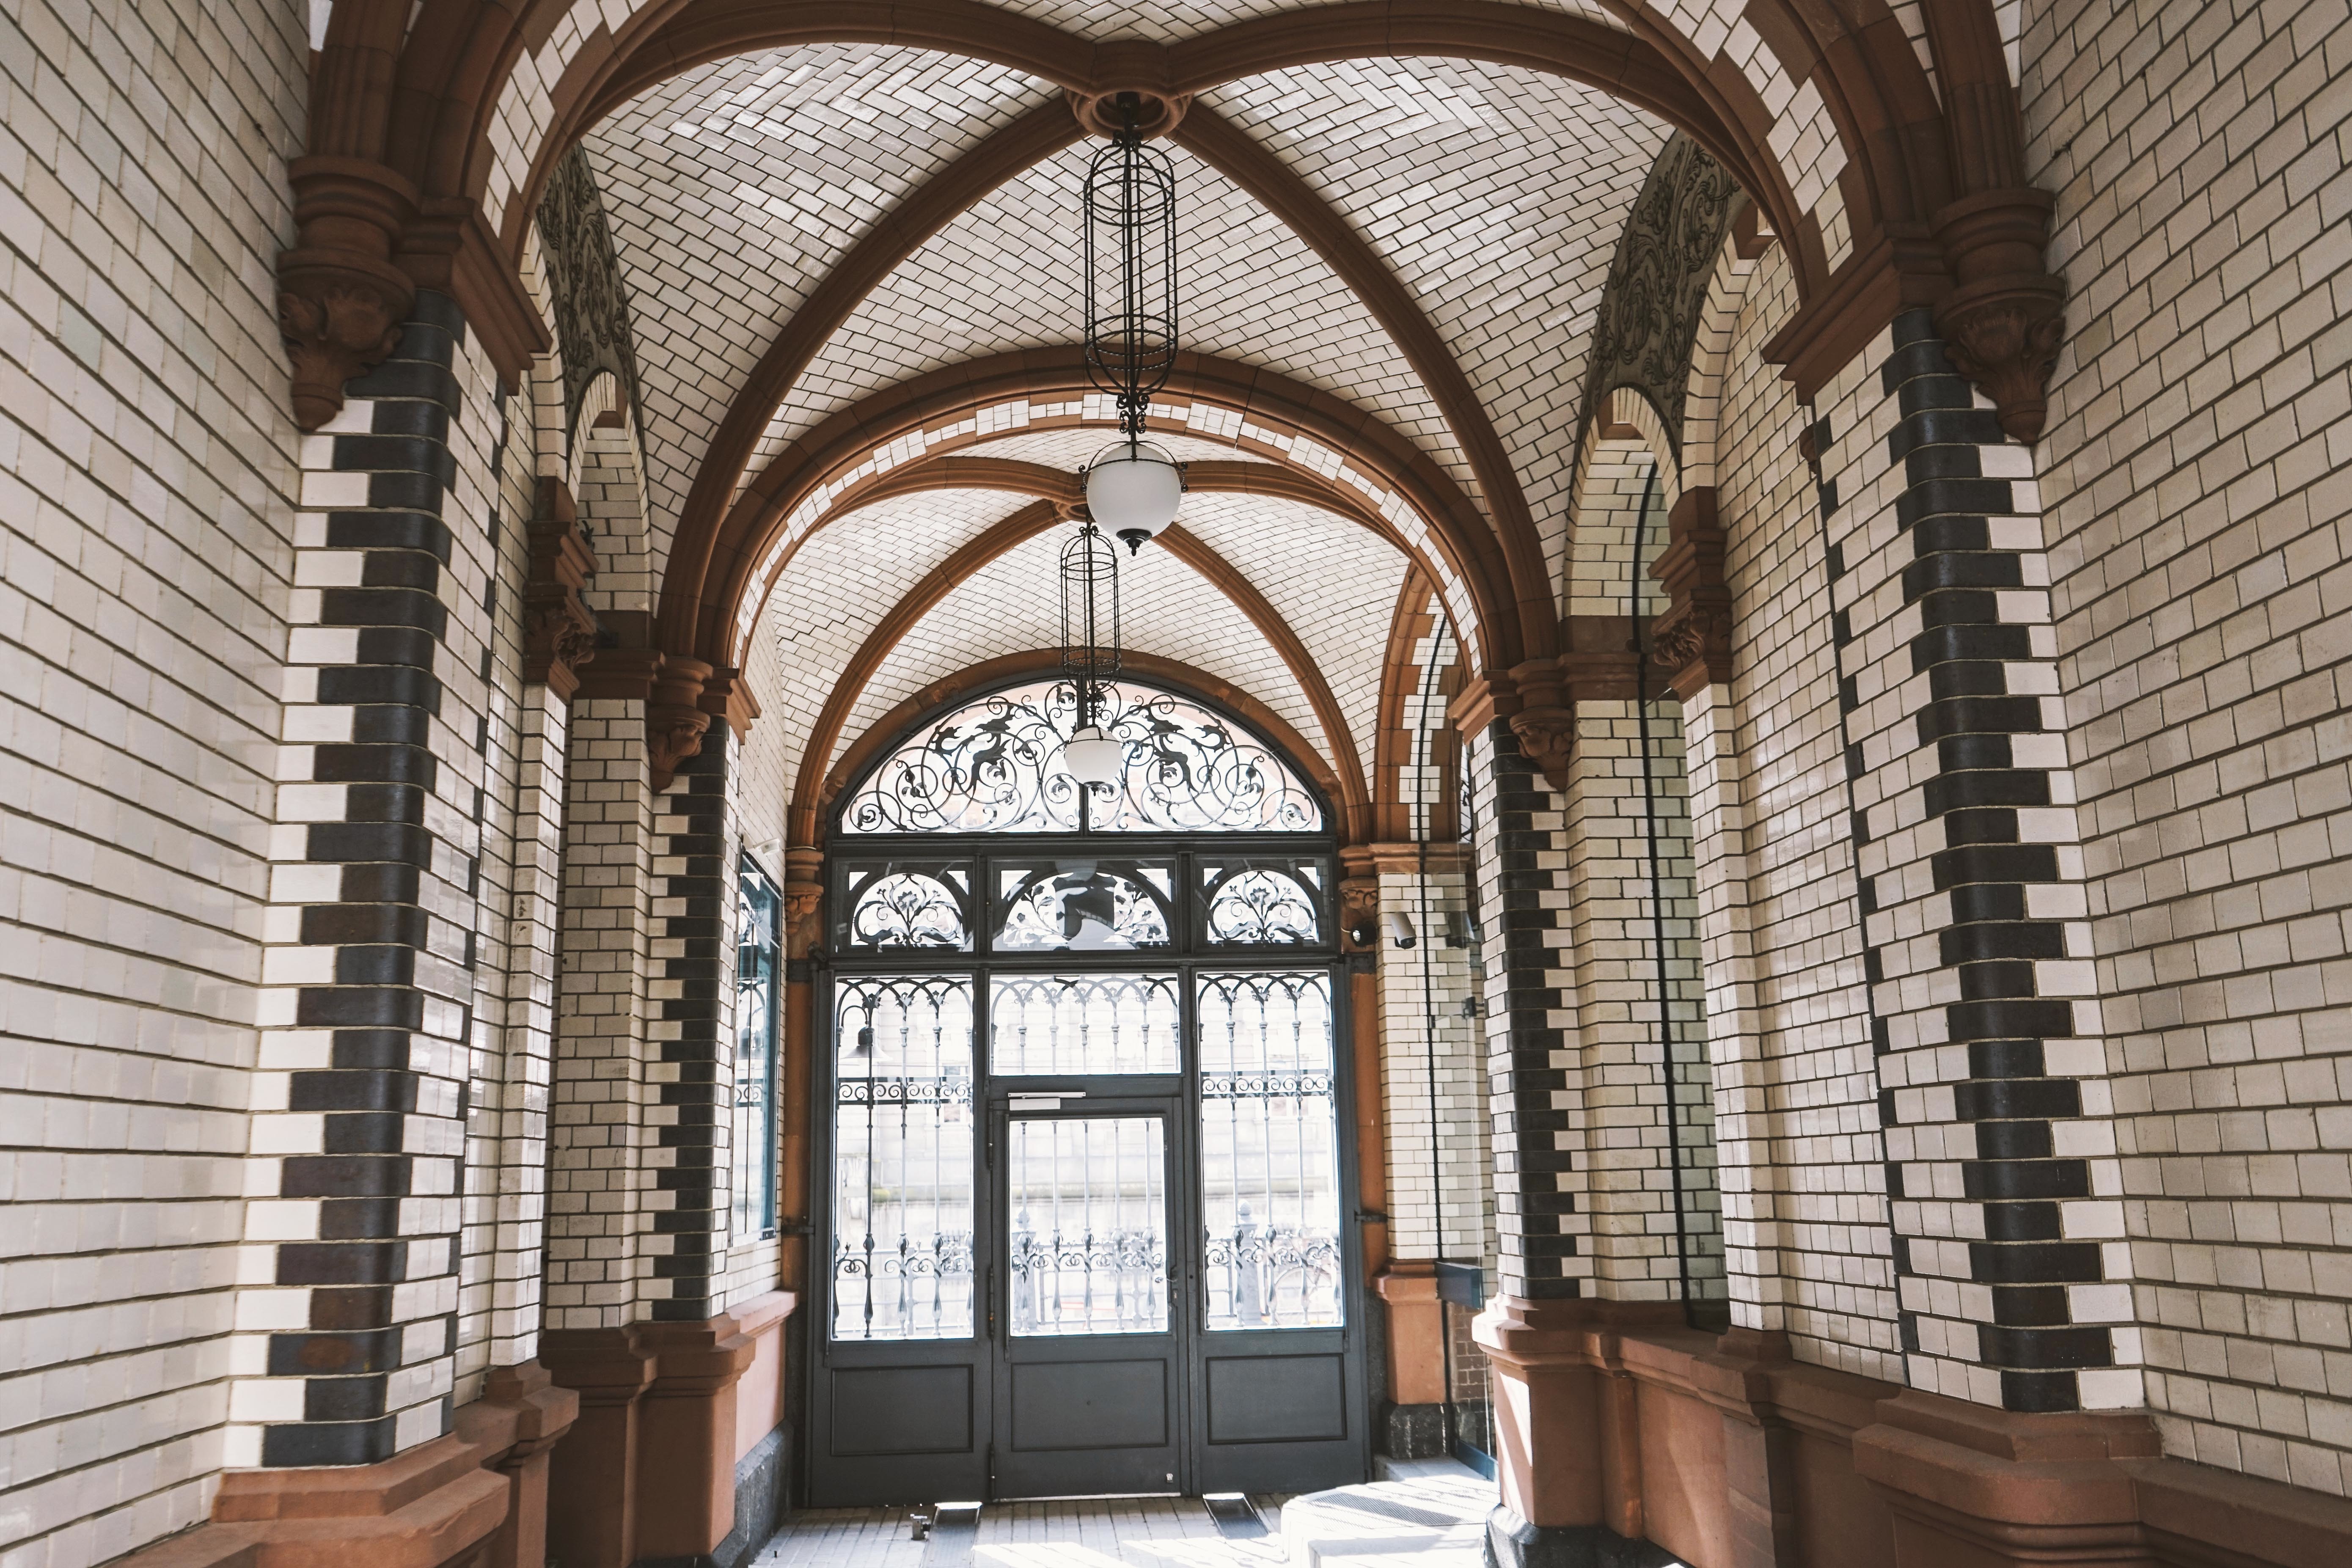
architecture, window, building, arch, facade, chapel, place of worship, interior design, synagogue, estate